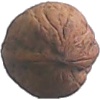
Label: Walnut 1